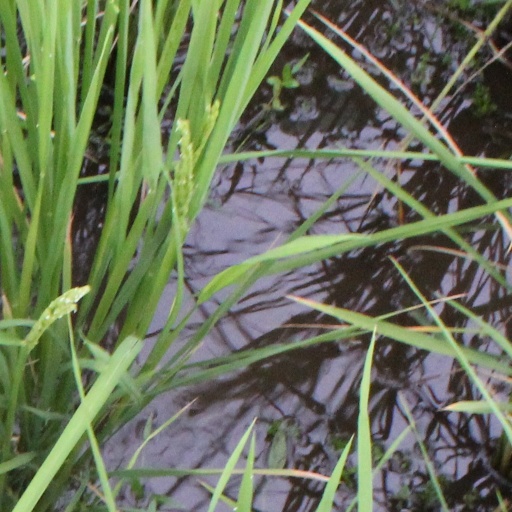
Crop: rice